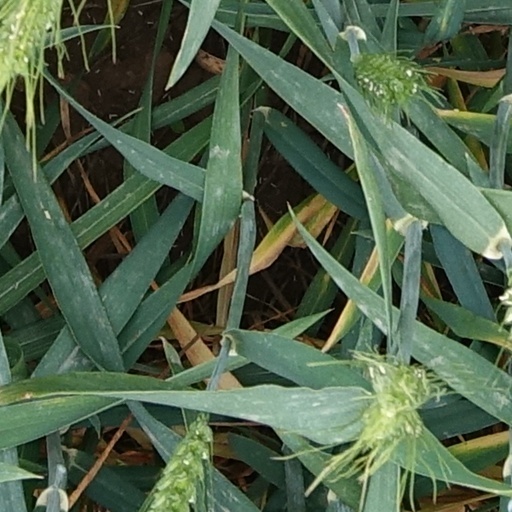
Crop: wheat